Deepwater, New South Wales

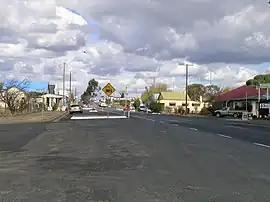
New England Highway, Deepwater, NSW

Deepwater is a parish and small town 40 kilometres north of Glen Innes on the Northern Tablelands, New South Wales, Australia. At the 2021 census, Deepwater had a population of 456.